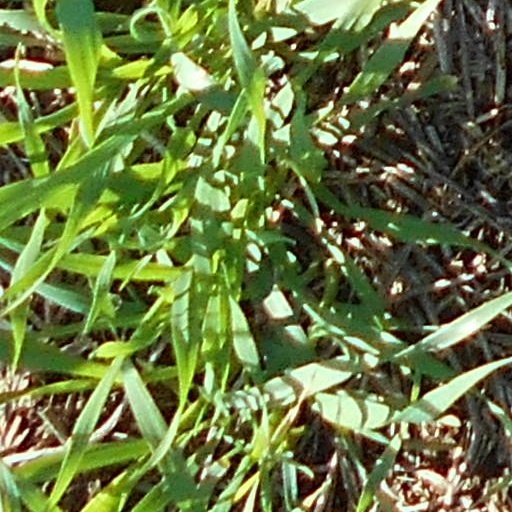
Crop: wheat